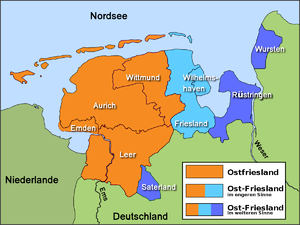
Østfrisland
Østfrisland som del af Øst-Frisland.
Østfrisland er et område i delstaten Nedersaksen, der består af amterne Aurich, Wittmund, Leer og byen Emden.